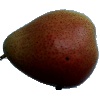
Label: pear_forelle